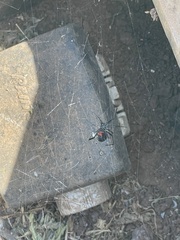
Species: Lactrodectus_hesperus